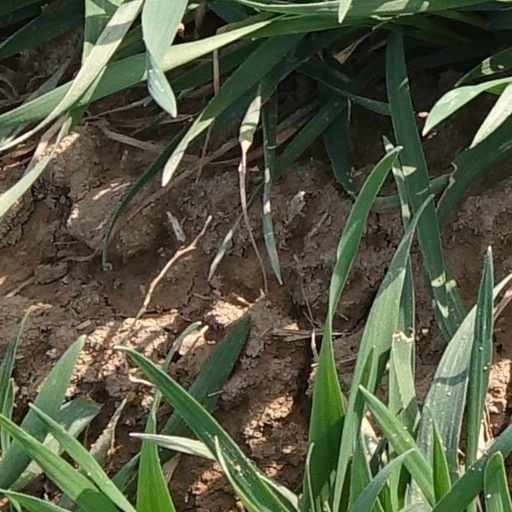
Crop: wheat